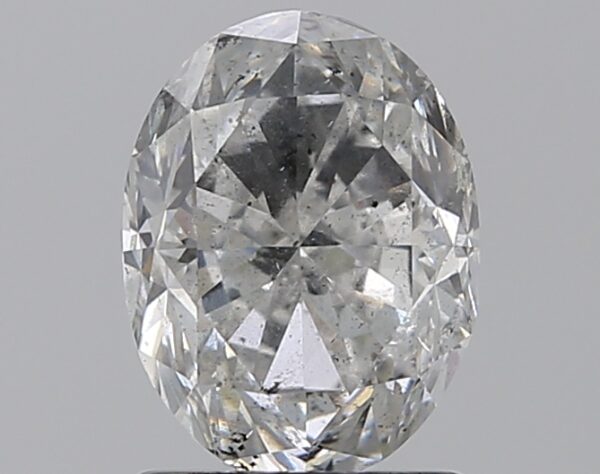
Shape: oval
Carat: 1.51
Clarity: SI2
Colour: F
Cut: FG
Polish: GD
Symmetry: GD
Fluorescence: SL
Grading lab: IGI
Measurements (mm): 7.93 x 5.99 x 4.19